Fosbury Camp

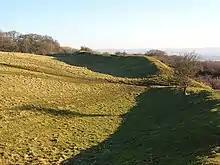
Fosbury Camp, looking along the inner wall of the Iron Age hillfort towards Oakhill Wood

Fosbury Camp, is the site of an Iron Age bivallate hillfort located in Wiltshire. The site is oval in shape, and approximately 26 acres in area